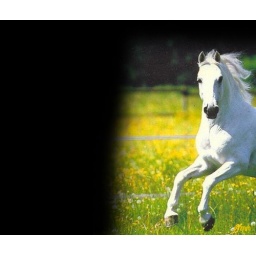
horse in field